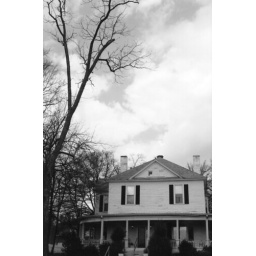
Towering tree over the little white cottage